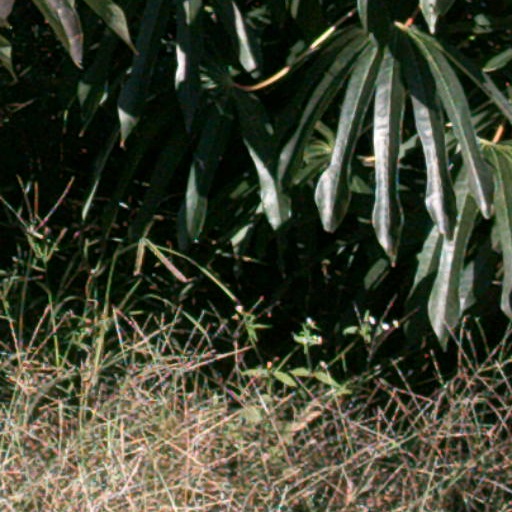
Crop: cassava